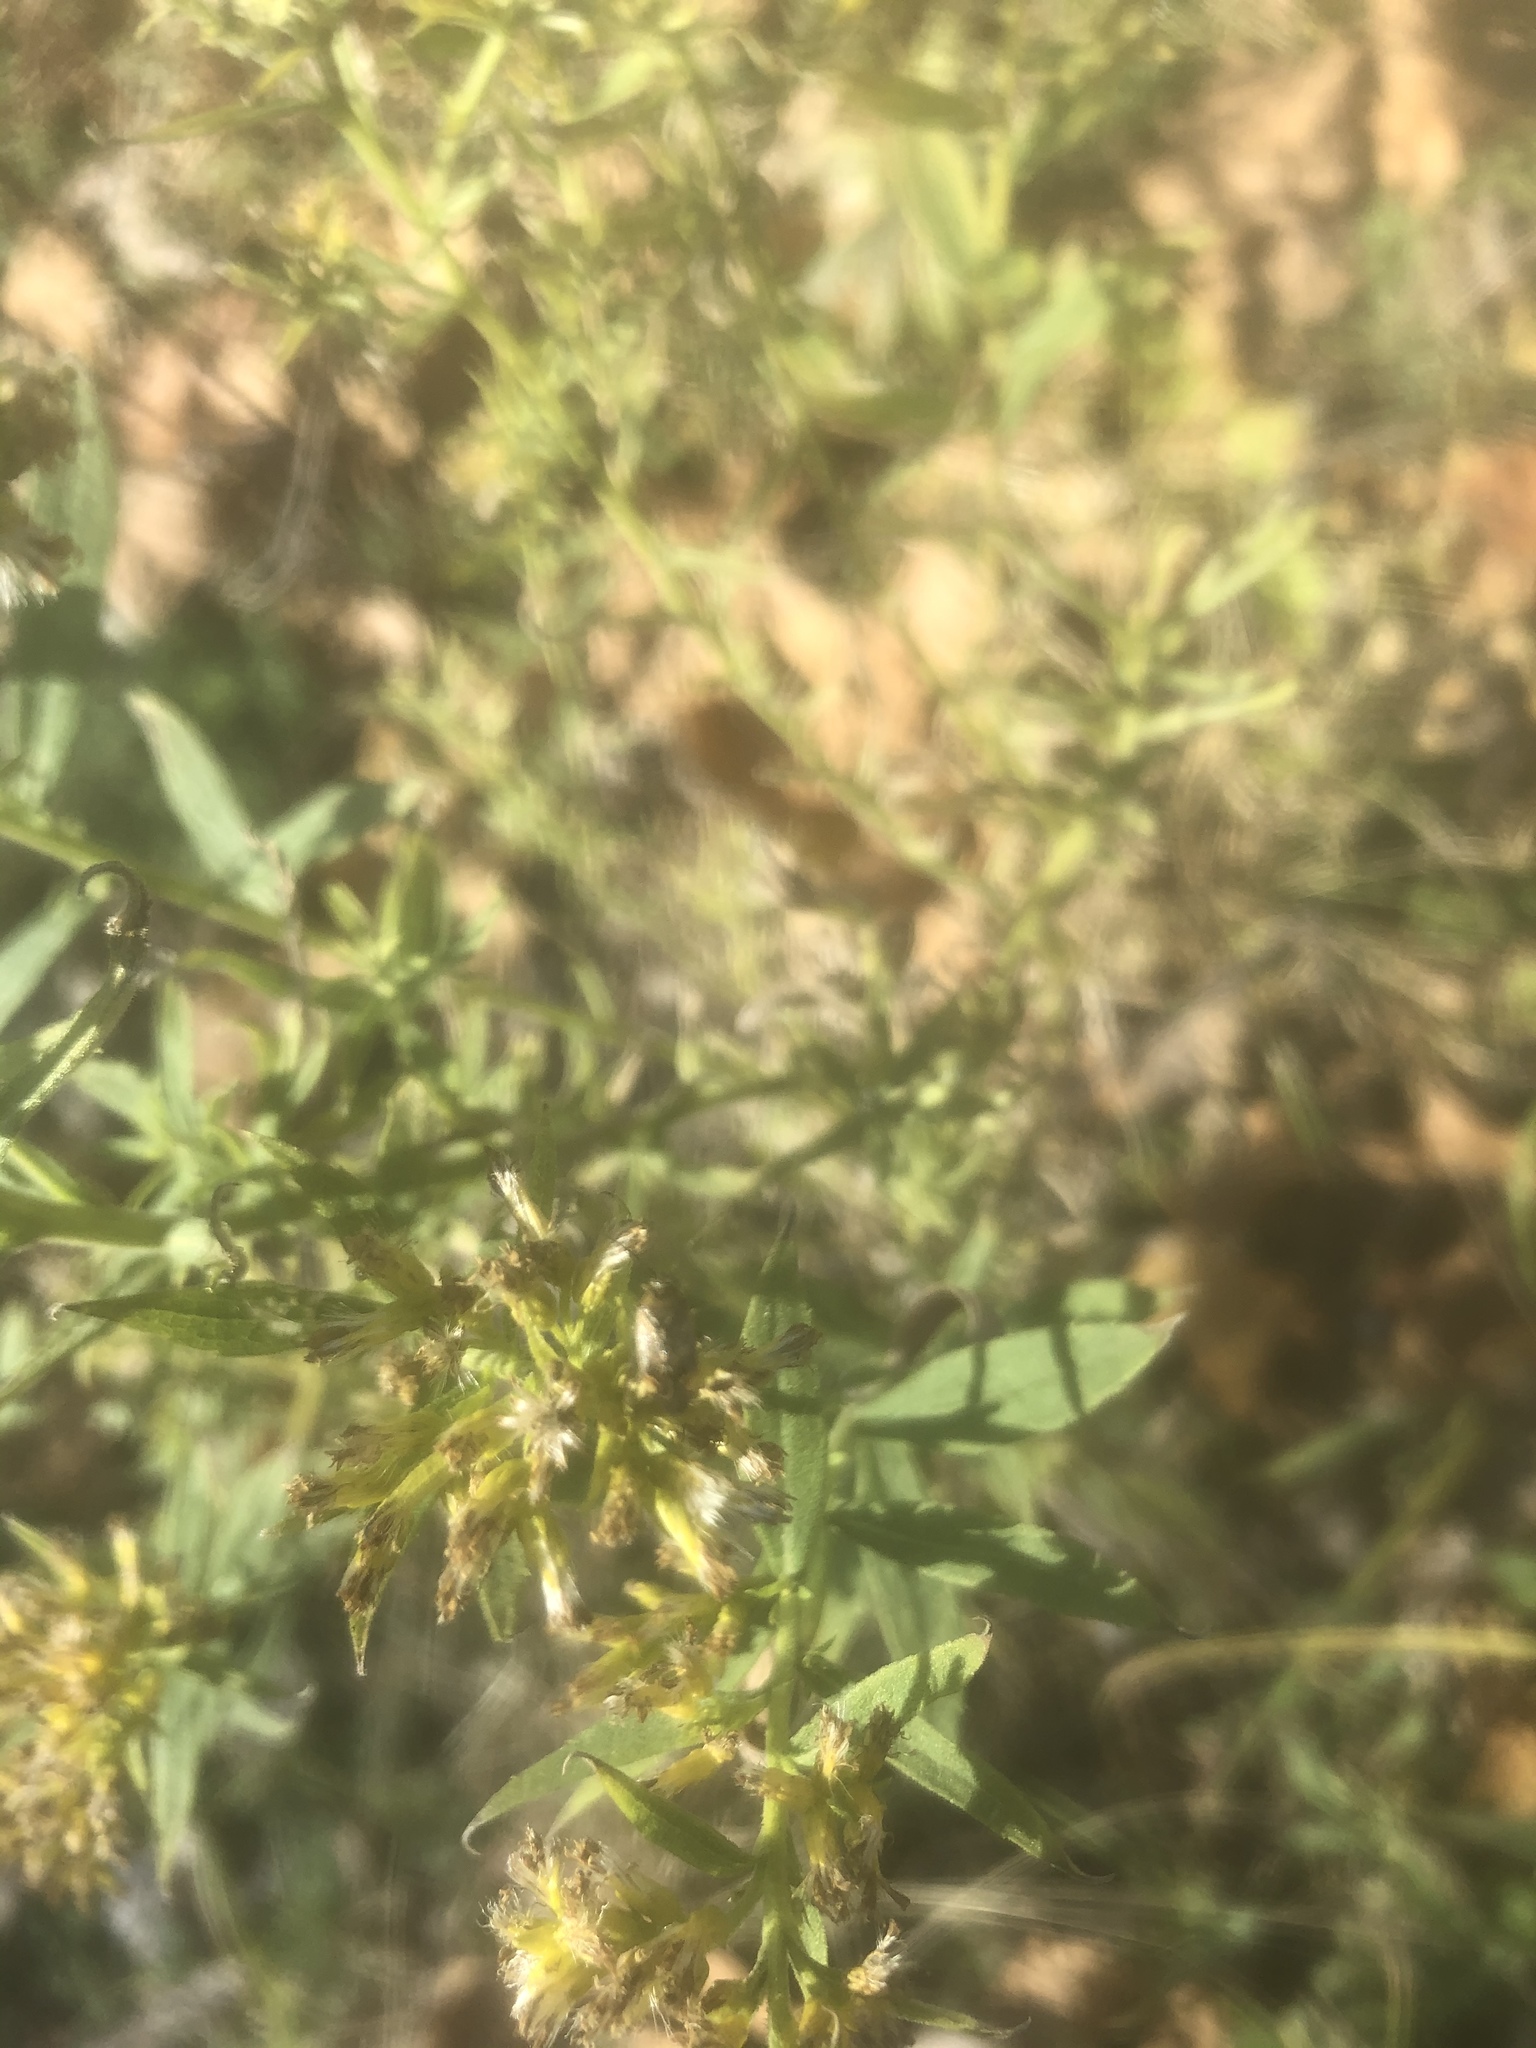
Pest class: lygus_bug